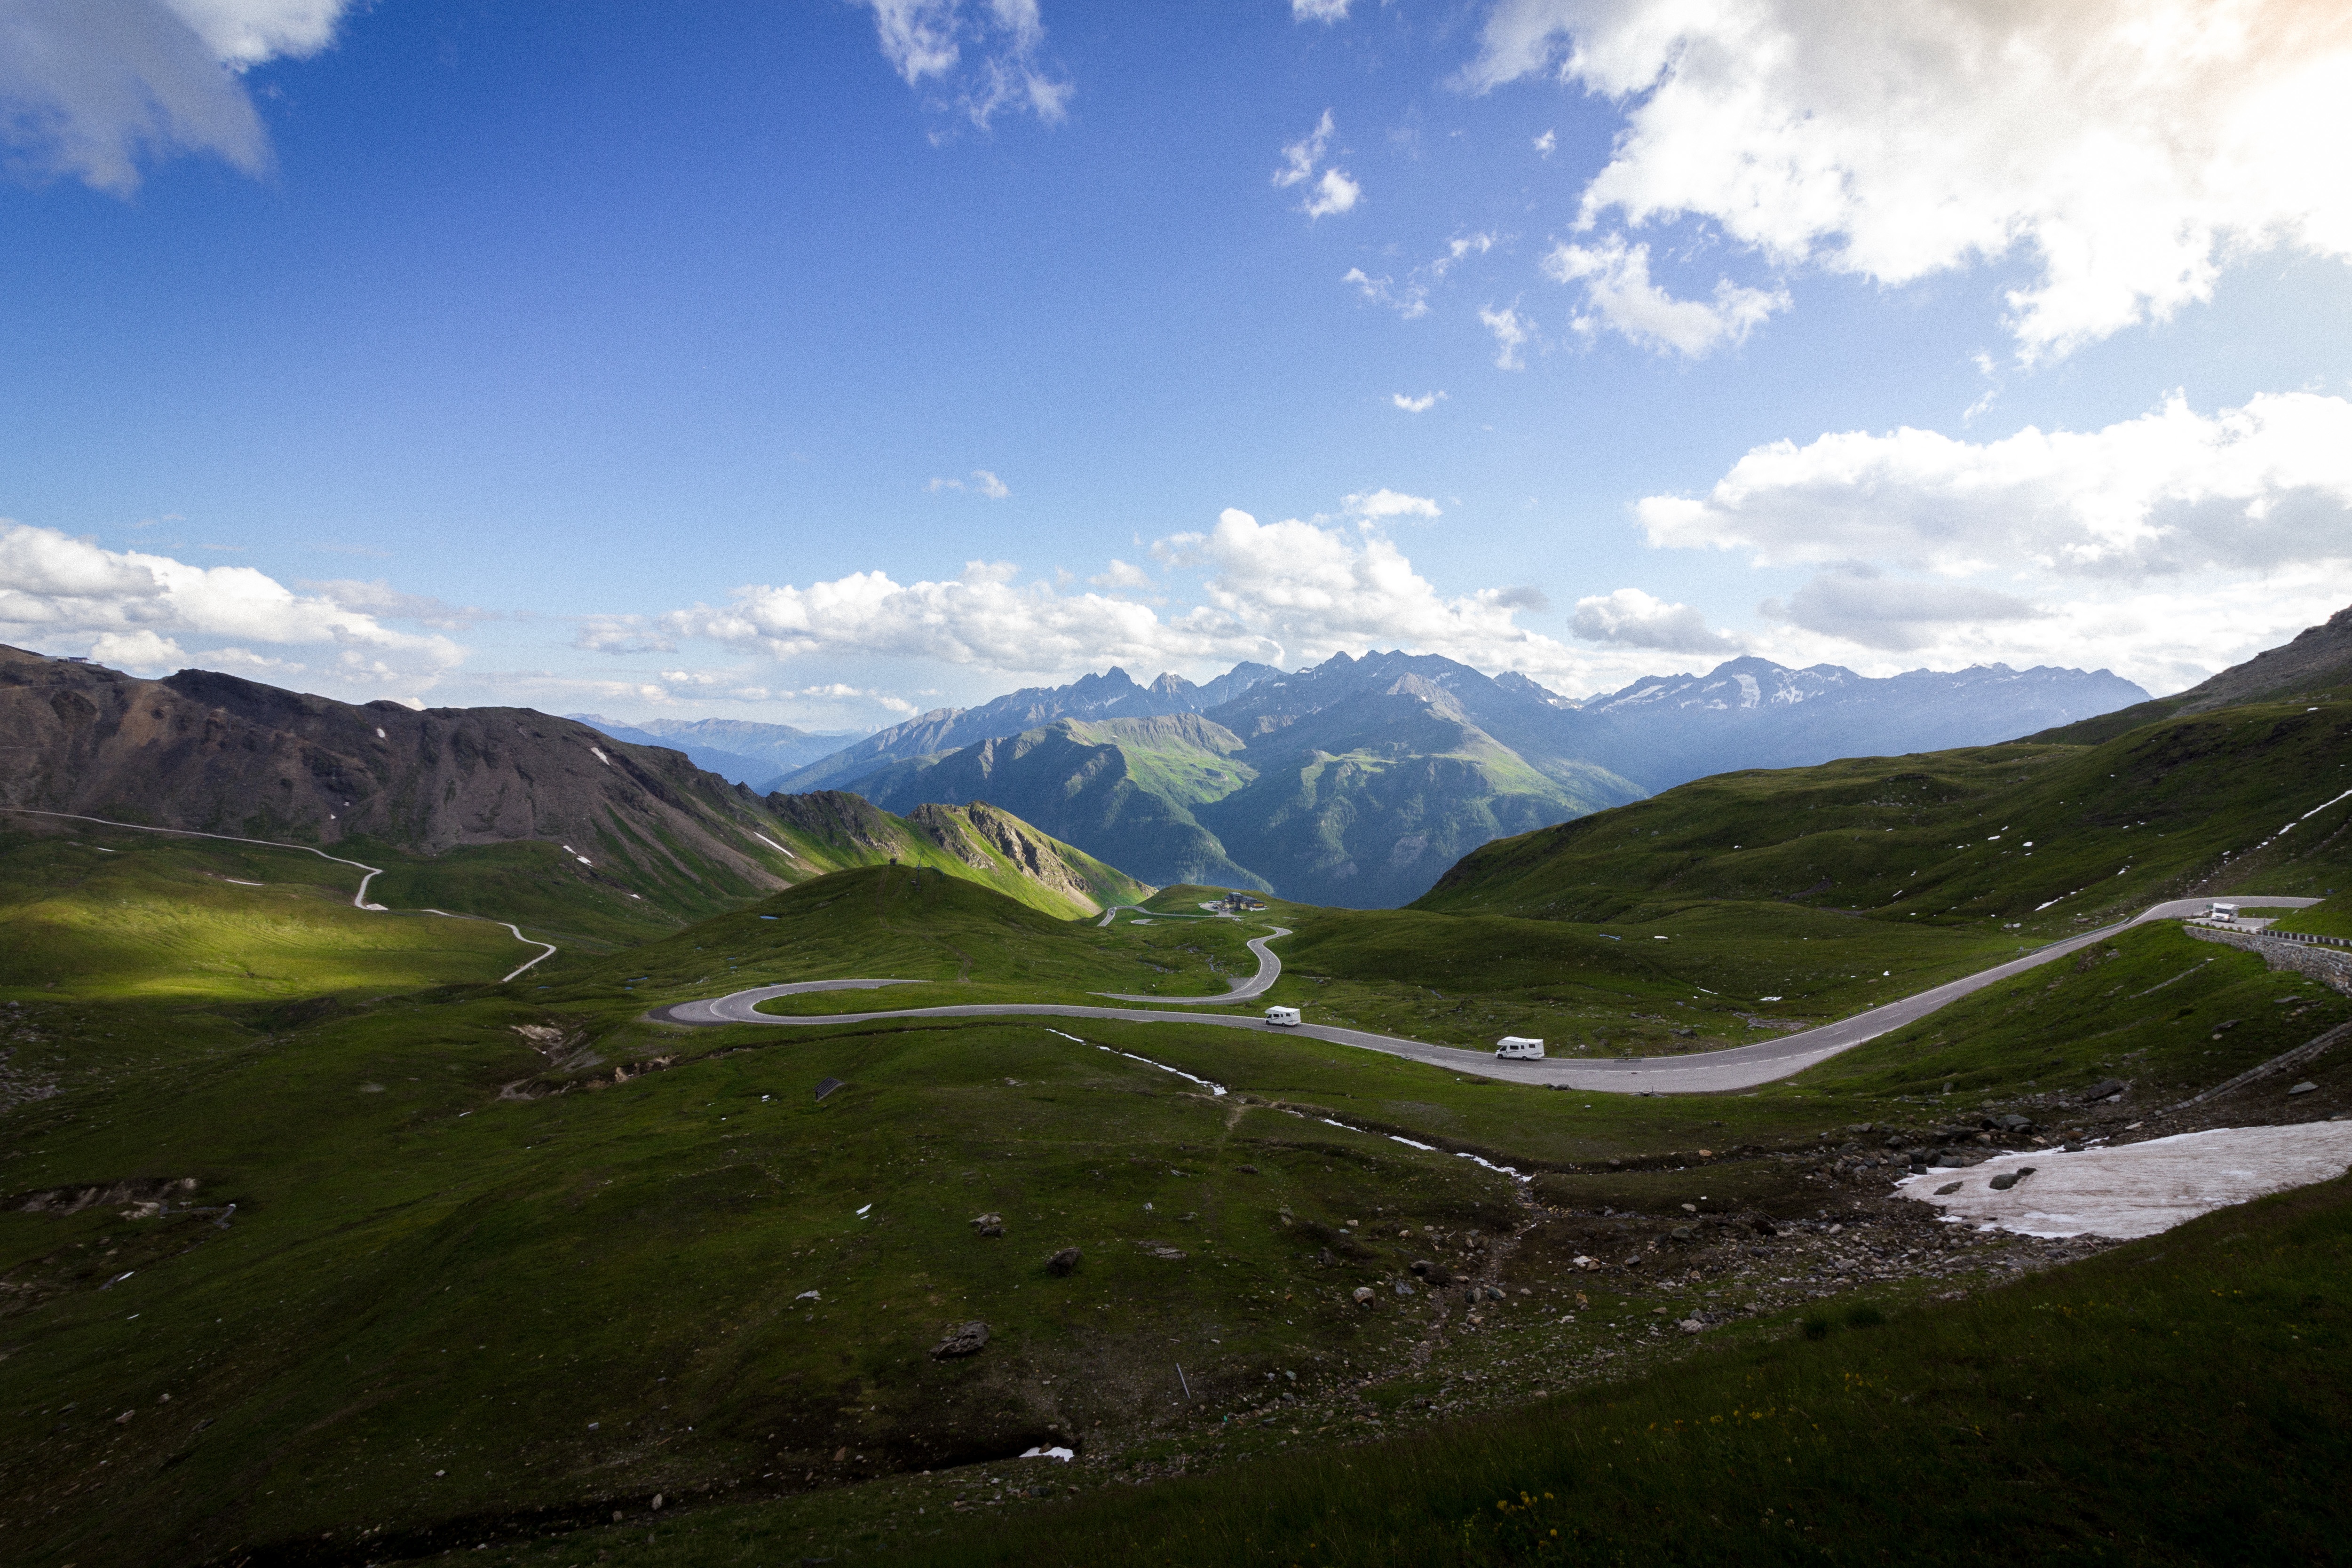
landscape, nature, wilderness, mountain, cloud, meadow, hill, lake, valley, mountain range, highland, ridge, alps, grassland, plateau, fell, loch, landform, mountain pass, geographical feature, mountainous landforms